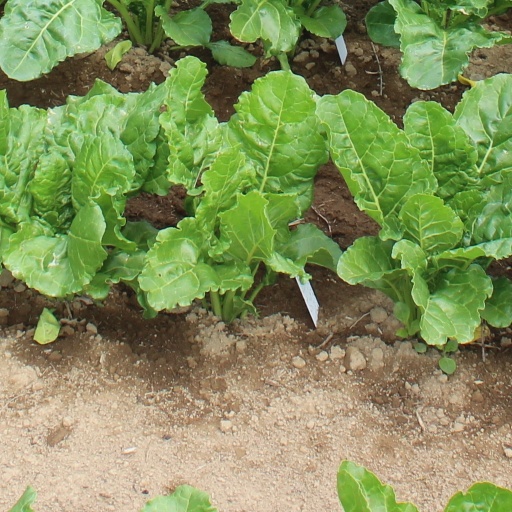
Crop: sugar beet